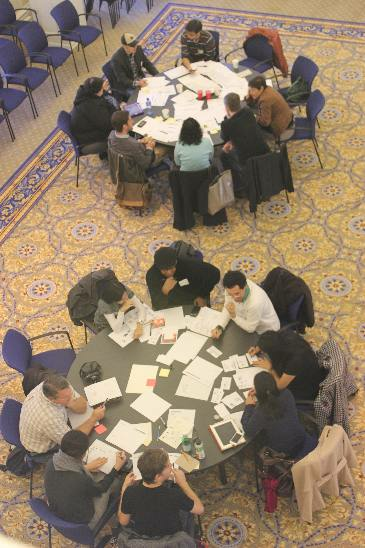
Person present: Yes